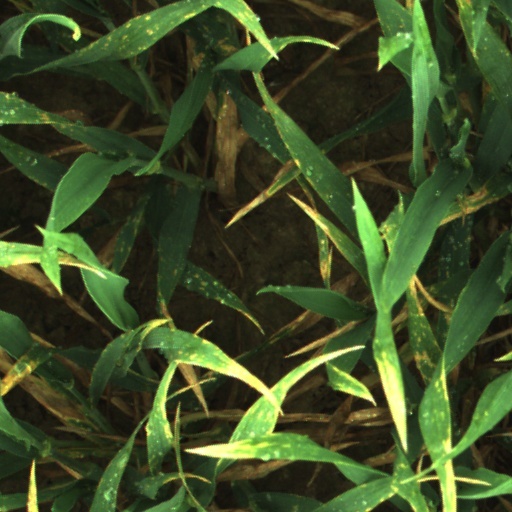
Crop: wheat